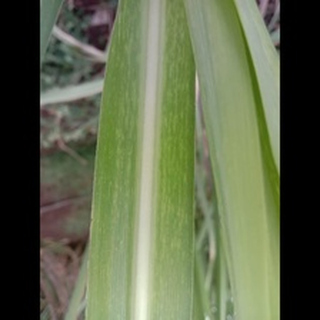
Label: sugarcane_mosaic